Lady Baltimore cake

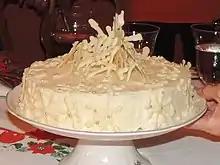

A Lady Baltimore cake is an American white layer cake with fluffy frosting and a fruit and nut filling. The cake is believed to have been created in the Southern United States in the early 20th century, but its exact origins are disputed.